Morecambe

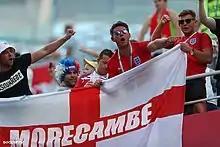
Morecambe football fans at the 2018 FIFA World Cup in Russia

Overlooking Morecambe Bay is a Statue of Eric Morecambe by Graham Ibbeson. The bronze sculpture commemorating Eric Morecambe (1926–1984), who was born in the town, was unveiled by Queen Elizabeth II in July 1999. One of Morecambe's landmark buildings is the partially renovated Victoria Pavilion or Morecambe Winter Gardens which once housed a swimming pool, a theatre, a restaurant, and a ballroom.